Human rights in Asia

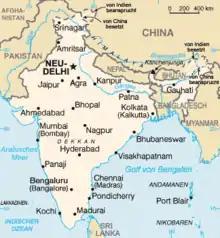
South Asian Region

South Asia includes Bangladesh, Bhutan, India, Maldives, Nepal, Pakistan, and Sri Lanka – each state having varying degrees of effective human rights policies and/or goals. This region of Asia has seen some dramatic improvements regarding human rights in past years but still has room to improve, especially in human rights genres such as children's rights or women's rights. Some improvements in recent years have included a number of pacts and declarations to combat the world's highest children marriage rate in Bangladesh. Numerous cases of stalking, sexual assault, and rape have persisted in Bangladesh in recent years and the number of cases reported have continued to increase annually. Sexual and gender orientation has taken strides forwards in Southern Asia recently, seeing the official recognition of a third gender for Hijras come into effect; policy regarding this third gender, homosexual relationships, etc. has remained somewhat stagnant however, seeing relatively slow implementation of existing goals and the slowing of upcoming rules or regulations. Enforced or involuntary disappearances also continue to be an issue in Southern Asia, with United Nations requests for investigation being continually denied and Human Rights Watch statements simply being ignored.